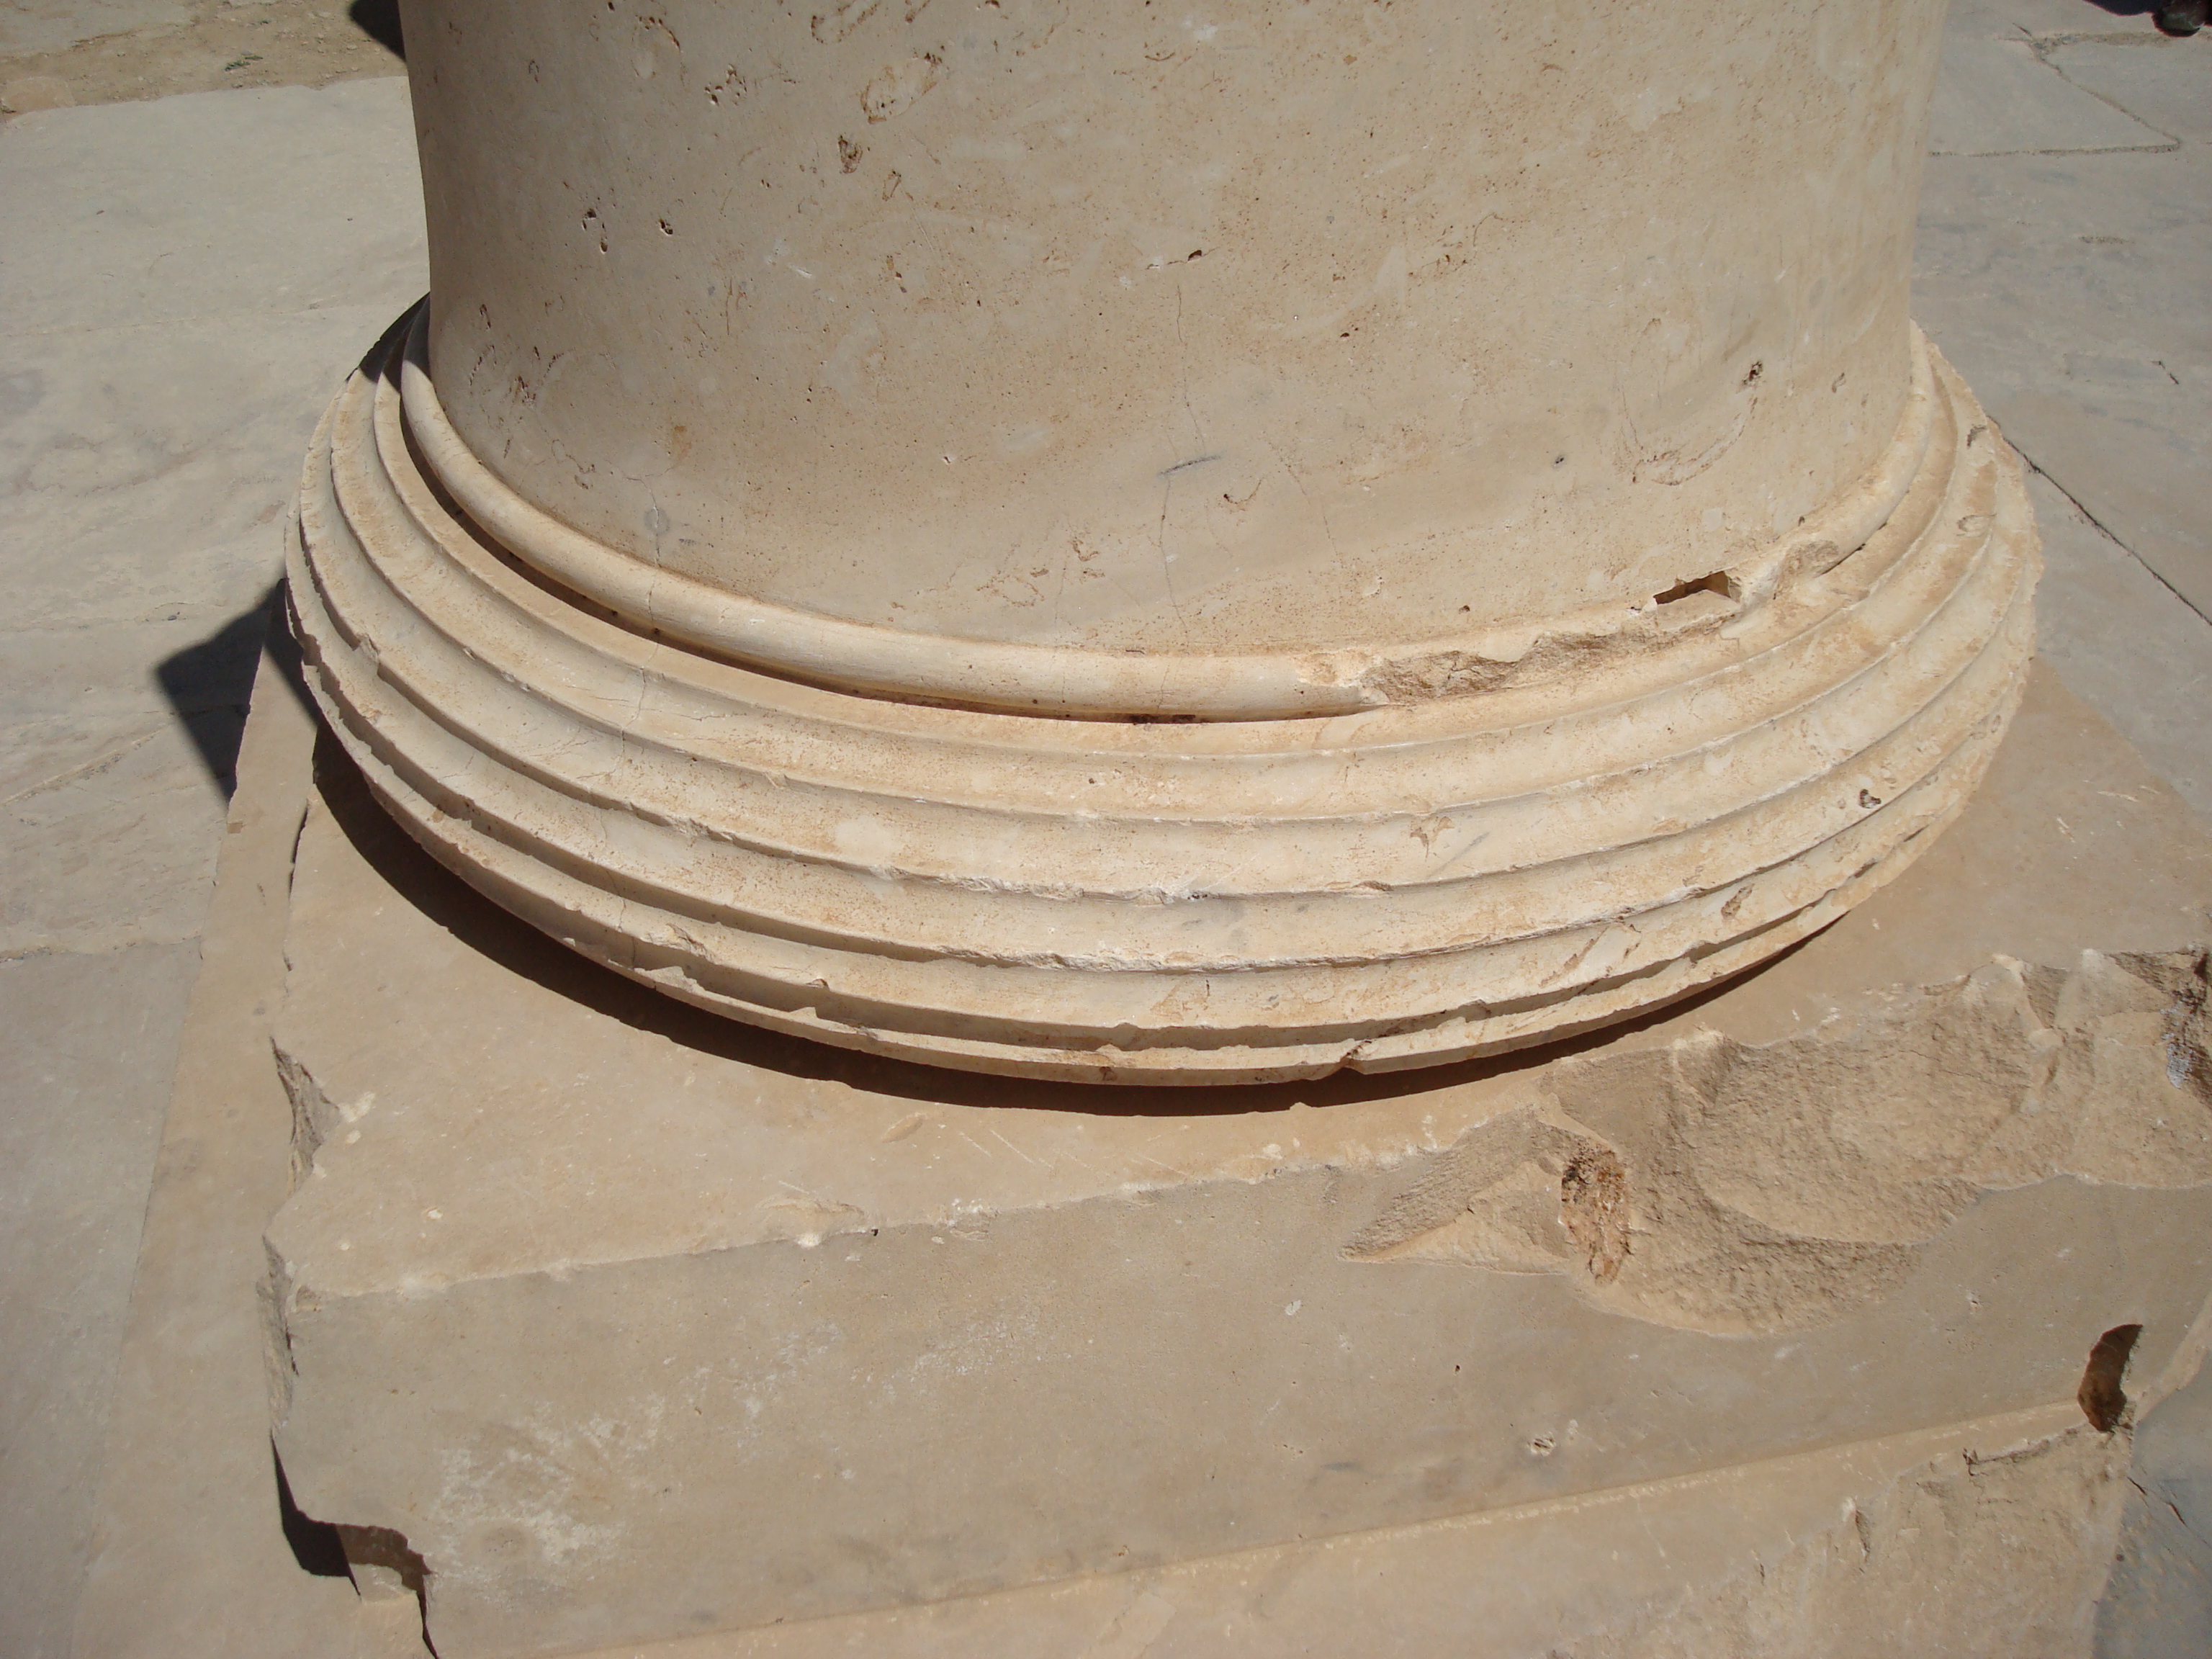
persia, iran, shiraz, Achaemenid, Darius, empire, Cyrus, ancient, material